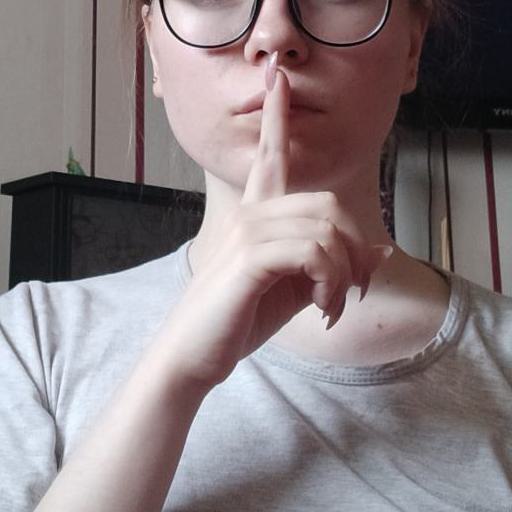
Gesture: mute